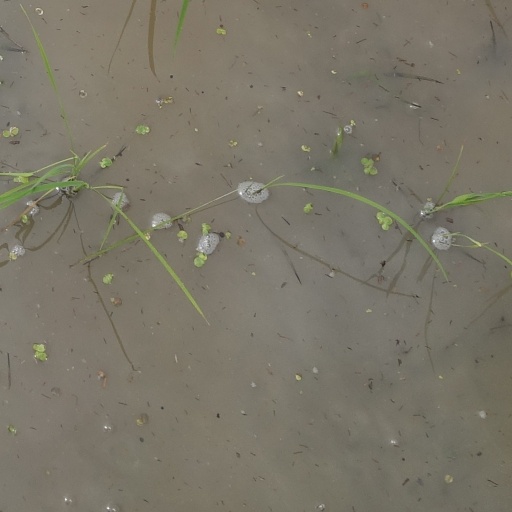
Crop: rice